Per Cromwell

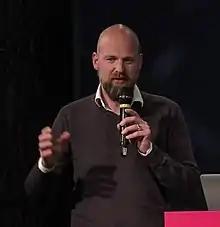
Per Cromwell, 2014

Per Cromwell (born 13 September 1974, in Malmö, Sweden), is a Swedish ad-man, activist and inventor. He is the co-founder of the creative agency Studio Total. Today he is managing the Swedish-Finnish company Nordic Society for Invention and Discovery.